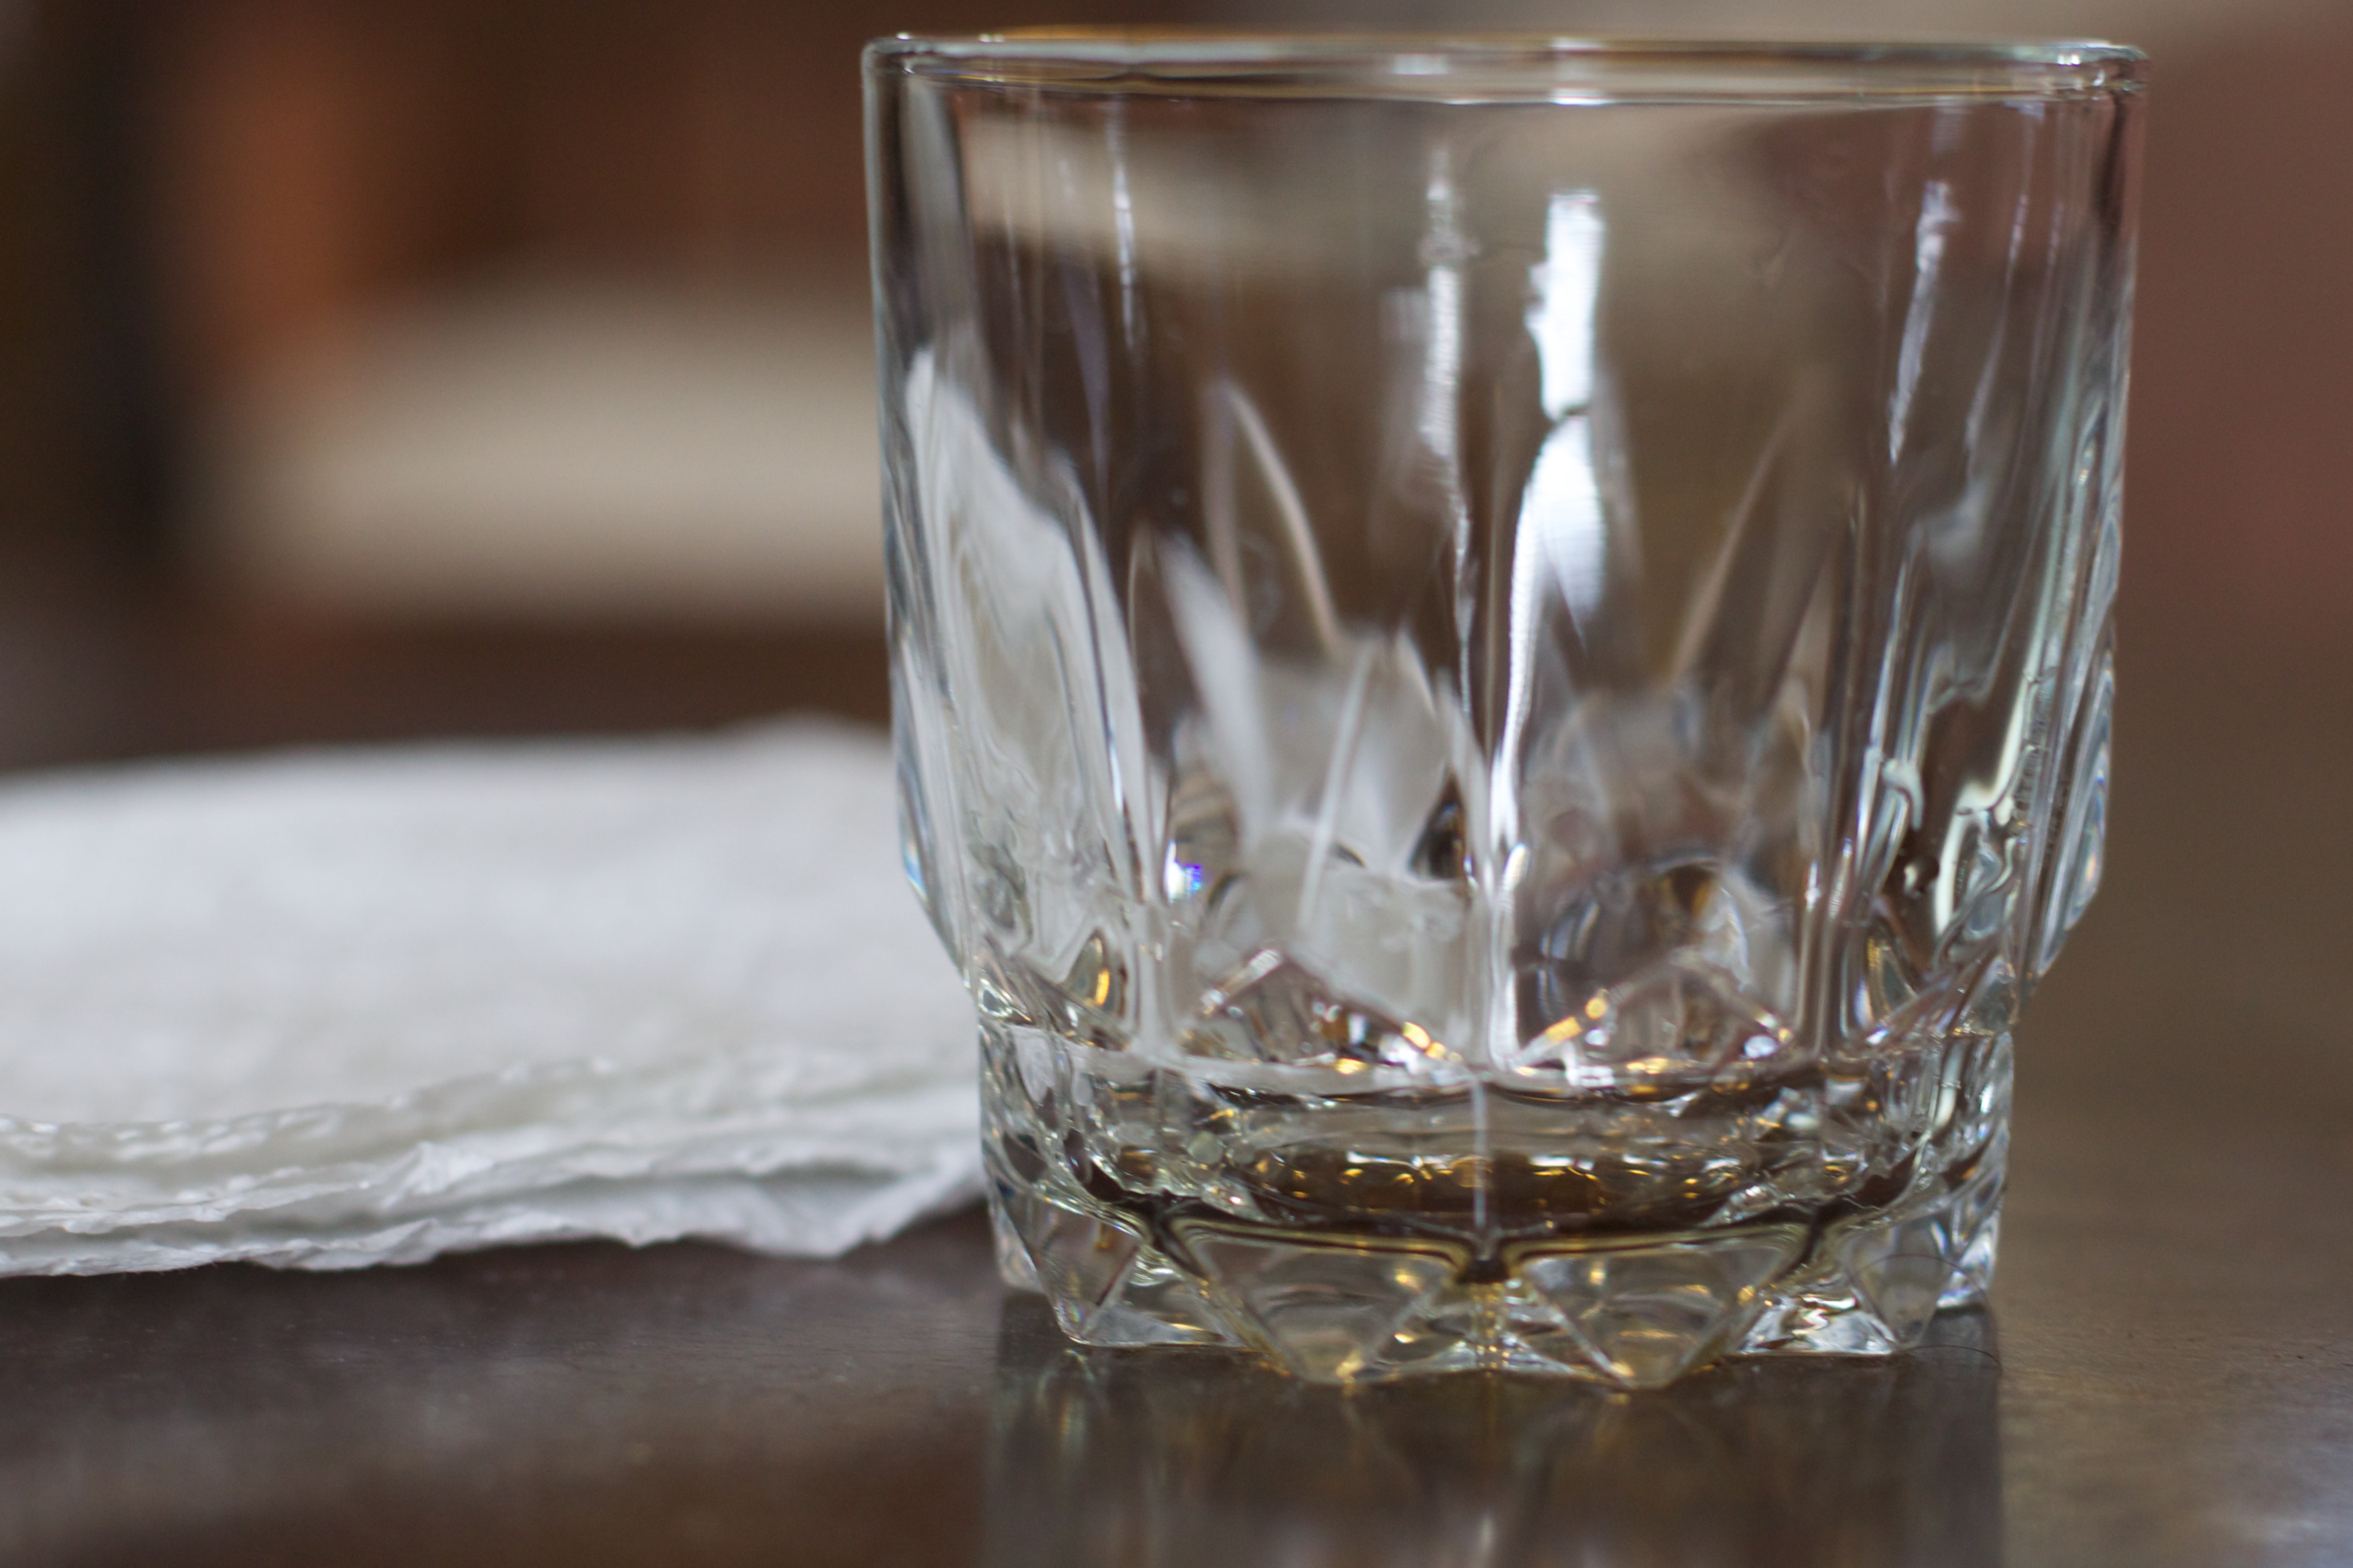
glass, drink, lighting, material, wine glass, whisky, ds106, hurleylounge, dailyshoot, stemware, ds443, distilled beverage, drinkware, old fashioned glass, champagne stemware